Jolon, California

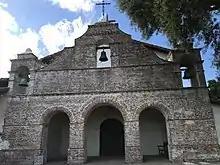
Mission San Antonio in 2020

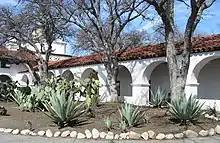
The Hacienda Hotel, located inside of Fort Hunter Liggett

The town was founded by Antonio Ramírez, who built an inn at the place in 1850. The Jolon post office was founded in 1872. The inn later became a major Stagecoach Station on the route for travelers between San Francisco and Los Angeles.